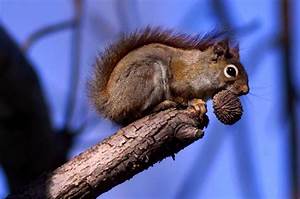
Label: squirrel